West Bengal

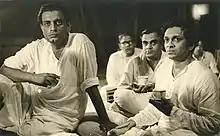
Satyajit Ray, a pioneer in Bengali cinema along with Ravi Sankar.

West Bengali films are shot mostly in studios in the Kolkata neighbourhood of Tollygunge; the name "Tollywood" (similar to Hollywood and Bollywood) is derived from that name. The Bengali film industry is well known for its art films, and has produced acclaimed directors like Satyajit Ray who is widely regarded as one of the greatest filmmakers of the 20th century, Mrinal Sen whose films were known for their artistic depiction of social reality, Tapan Sinha, and Ritwik Ghatak. Some contemporary directors include veterans such as: Buddhadeb Dasgupta, Tarun Majumdar, Goutam Ghose, Aparna Sen, and Rituparno Ghosh, and a newer pool of directors such as Kaushik Ganguly and Srijit Mukherji. Uttam Kumar was the most popular lead actor for decades, and his romantic pairing with actress Suchitra Sen in films attained legendary status. Soumitra Chatterjee, who acted in many Satyajit Ray-films, and Prosenjit Chatterjee are among other popular lead male actors. , Bengali films have won India's annual National Film Award for Best Feature Film twenty-two times in sixty seven years, the highest among all Indian languages.